Jimmy Wilson (robber)

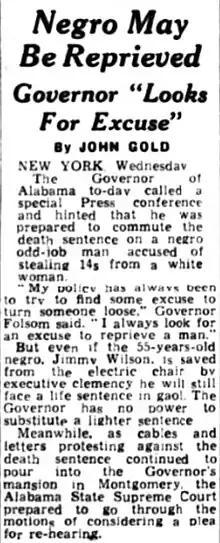
Liverpool Echo, August 27, 1958

The death sentence against Wilson was based on the witness saying the robbery was violent, the robbery taking place in the victim's home, and Wilson having two prior convictions for grand larceny. Wilson admitted to having consumed a substantial amount of alcohol on the day of the incident and that he had been planning the robbery all day.